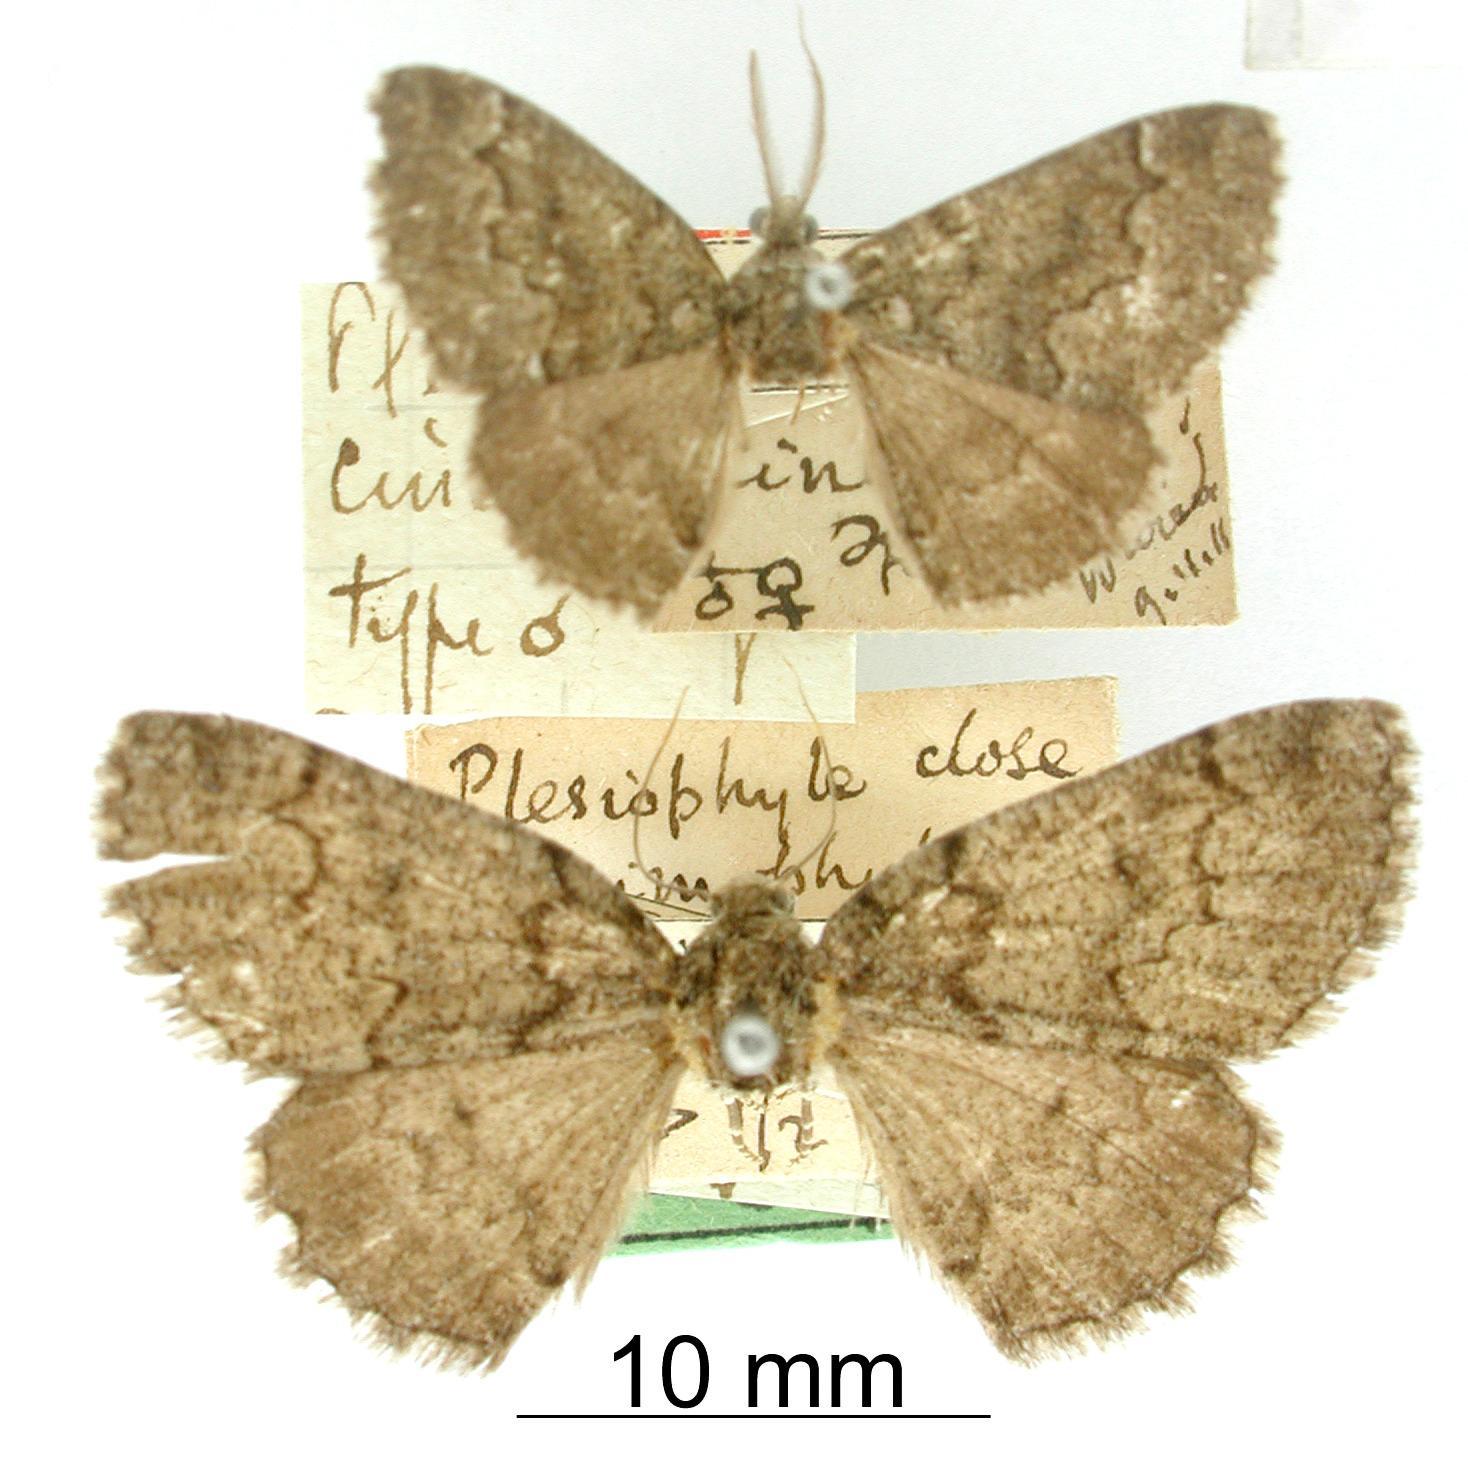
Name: Plesiophyle cinerascens
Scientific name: Plesiophyle cinerascens Dognin, 1911
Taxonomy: Animalia, Arthropoda, Insecta, Lepidoptera, Geometridae, Ennominae
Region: [Not Stated]
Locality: Rio Salado, Santiago Del Estero, Argentina
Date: [Not Stated]